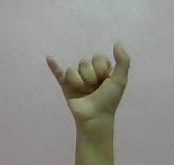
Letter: ya